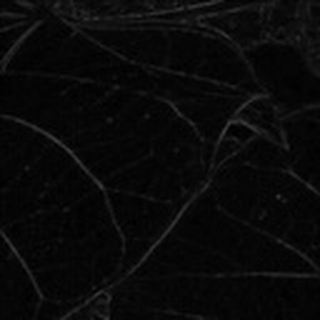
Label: healthy_cotton